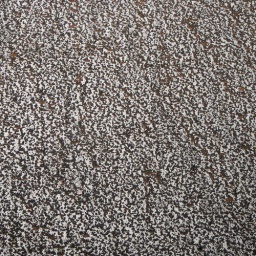
over the kaibab plateau: snow, trees and red rock (iPad wallpaper)